Cordyline australis

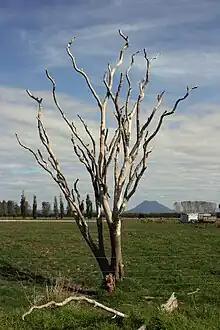
Sudden decline has decimated populations of "C. australis" in some parts of New Zealand.

The cabbage tree's year begins in autumn among the tight spike of unopened leaves projecting from the centre of each tuft of leaves. Some of the growing tips have changed from making leaves to producing inflorescences for the coming spring, and around these, two or three buds begin to produce leaves. The inflorescence and the leaf buds pass the winter protected by the enveloping spike of unopened leaves. Months later in spring or early summer, it bears its flowers on the outside of the tree, exposed to insects and birds.